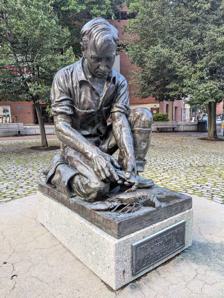
Building: The Maine Lobsterman
Country: United States of America
Year built: 1939
The Maine Lobsterman Year 1939 Location United States Coordinates 43°39′26″N 70°15′22″W / 43.65725°N 70.25611°W / 43.65725; -70.25611 The Maine Lobsterman is a sculpture in Lobsterman Park, Portland, Maine , United States. Standing at the intersection of Middle Street and Temple Street, it was sculpted by Victor Kahill for the 1939 New York World's Fair and served as the centerpiece of the Maine exhibit in the Hall of States. Once it returned to Portland, it was displayed at the Columbia Hotel and the Portland City Hall before being placed at its present location on Temple Street in 1977. In 2021, the Portland Press Herald described it as one of the most iconic landmarks in the city. In July 2022, the animal rights non-profit People for the Ethical Treatment of Animals sent a letter to mayor Kate Snyder urging the city replace the sculpture with another sculpture showing a lobster crushing a trap. References